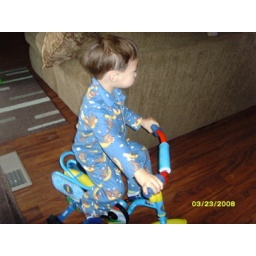
Chasing mom around the house on his bike